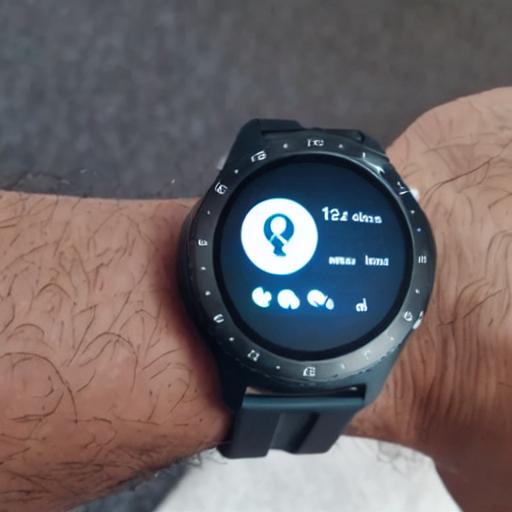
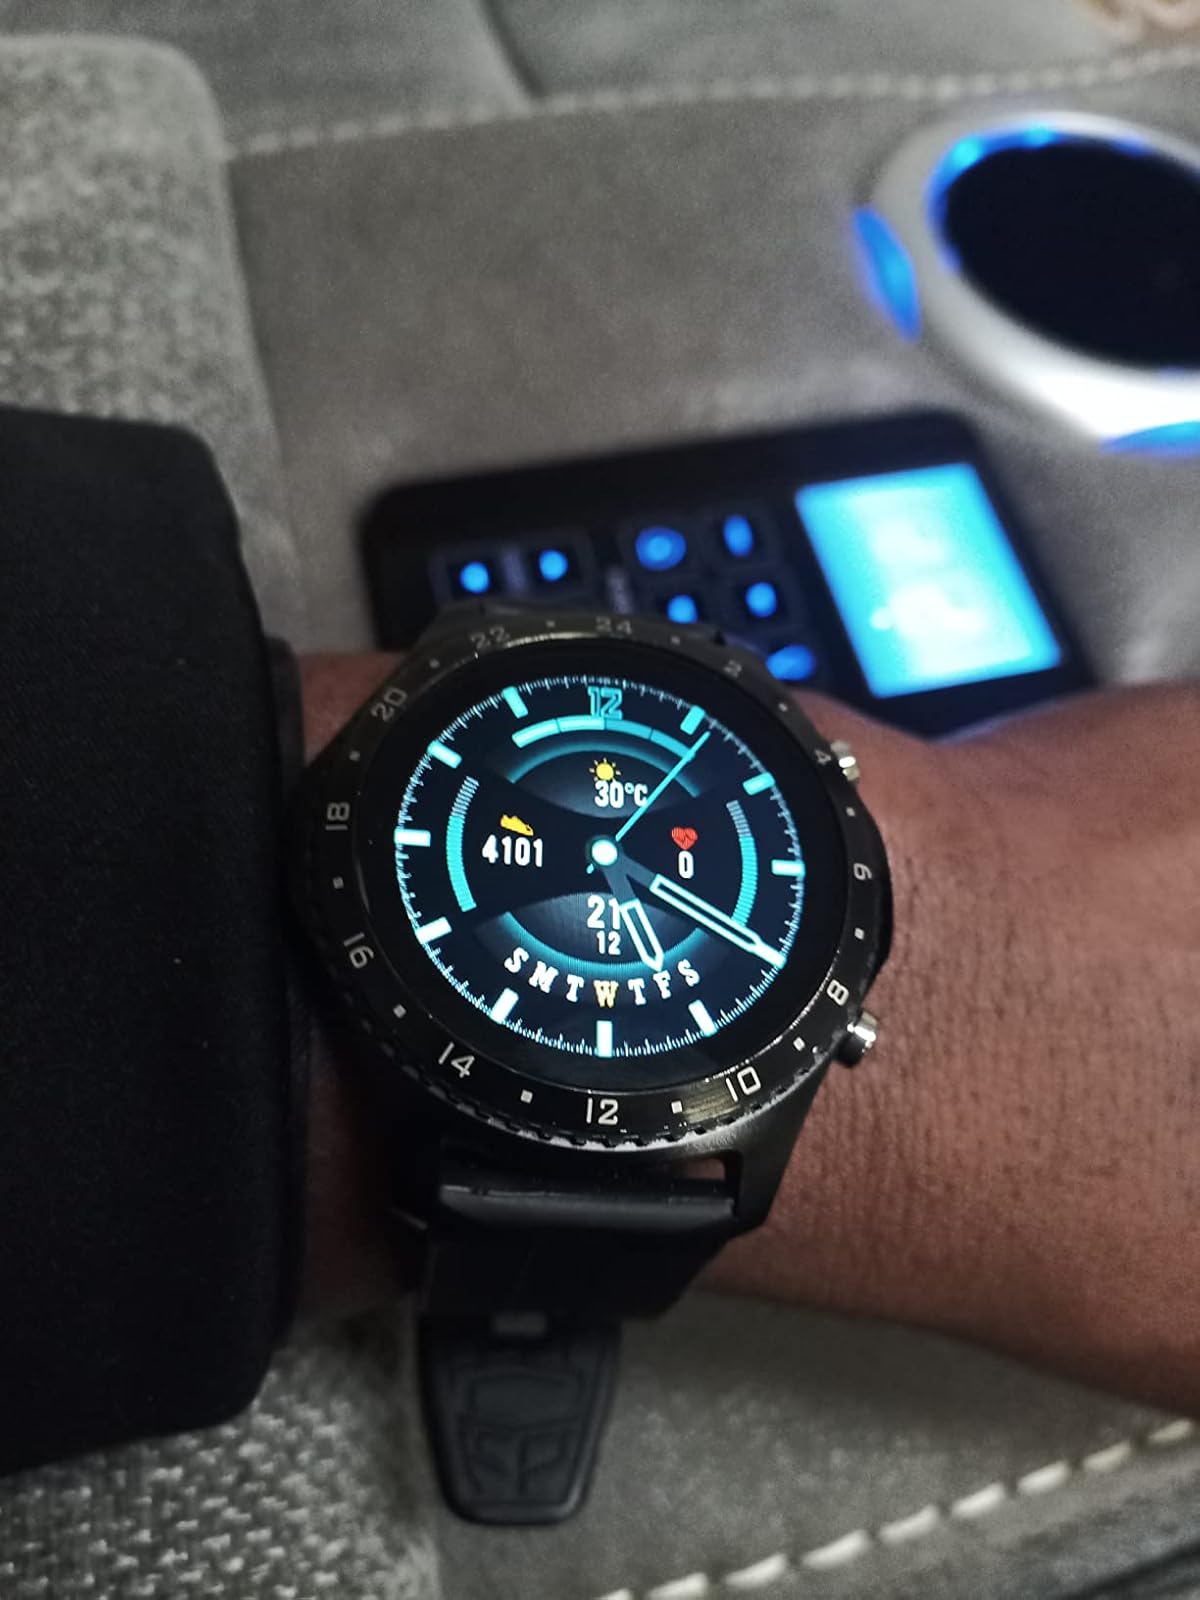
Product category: smartwatch
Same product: no